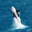
Label: whale